Agriculture in Liberia

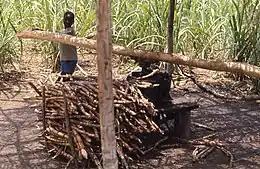
Young boy grinding sugar cane near Flumpa, Nimba County, 1968

Agriculture in Liberia is a major sector of the country's economy worth 38.8% of GDP, employing more than 70% of the population and providing a valuable export for one of the world's least developed countries (as defined by the UN). Liberia has a climate favourable to farming, vast forests, and an abundance of water, yet low yields mean that over half of foodstuffs are imported, with net agricultural trade at -$73.12 million in 2010. This was dismissed as a "misconception" by Liberia's Minister of Agriculture.